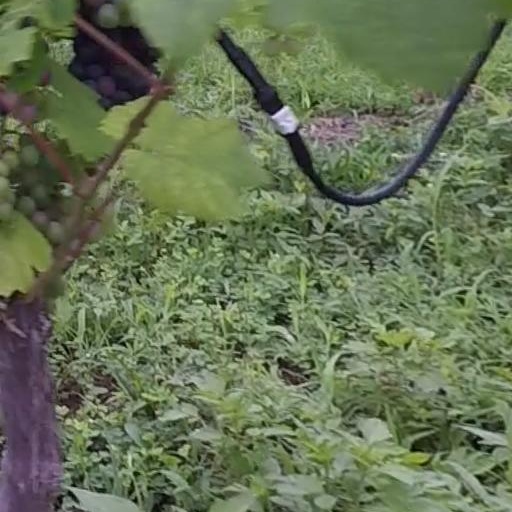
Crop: grape